Gas attacks at Wulverghem

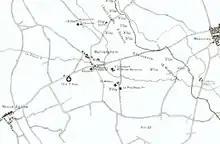

Just after midnight, German small-arms fire began along the fronts of the 73rd and 72nd brigades, in the centre and left of the 24th Division and the 76th Brigade on the right flank of the 3rd Division. Soon after, a gas discharge began on a front from La Petite Douve Farm to Spanbroekmolen. (In German reports of the operation, the gas was said to rise above head-height and was illuminated by British flares. British return-fire began and after five minutes, artillery-fire commenced.) Along most of the line, German rifle and machine-gun fire blanketed the hiss of gas and smothered the sound of alarm gongs and klaxons. The first warning for many British soldiers, was the smell, since with the wind speed and no man's land being only wide in places, the gas arrived without warning. The British donned their helmets and a volley of Very lights revealed the gas cloud. German artillery began a bombardment behind the British front on artillery positions, observation posts, support trenches and strong points.